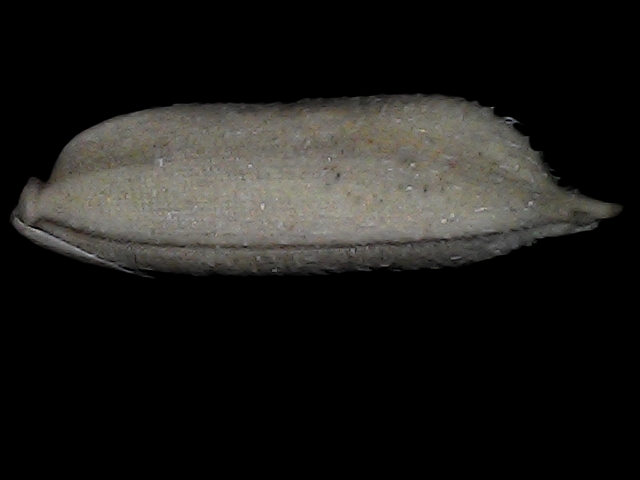
Rice variety: Bd79